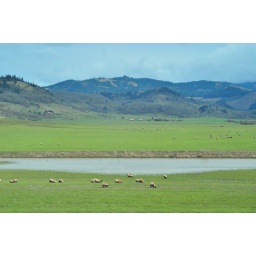
Flocks of sheep graze the green pastures along I-5 somewhere in Western Oregon.